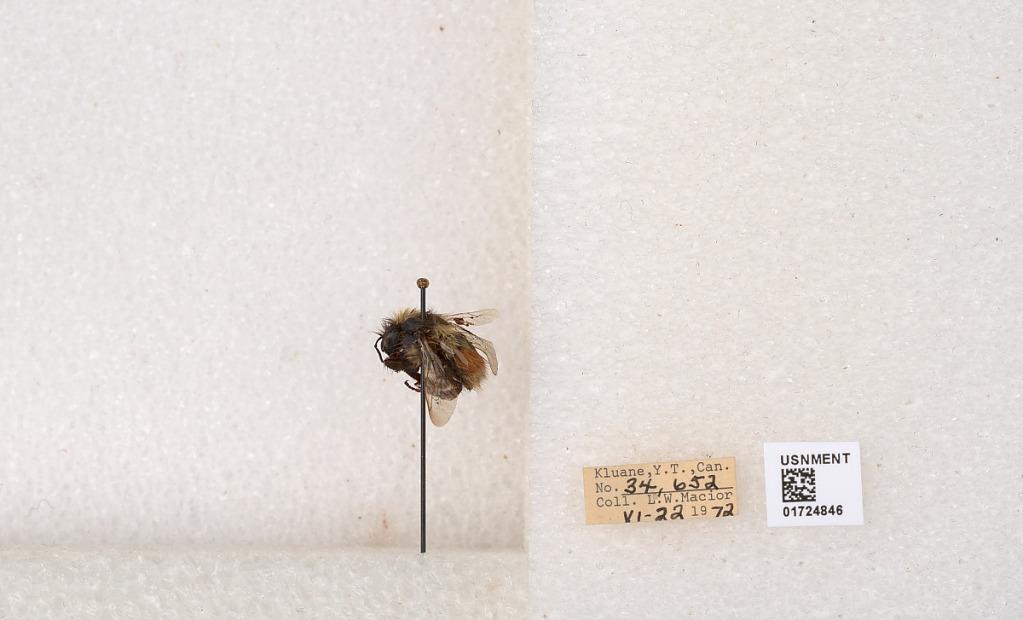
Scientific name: Bombus (Pyrobombus) sylvicola Kirby
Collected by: L. Macior
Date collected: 1972-6-22
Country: Canada
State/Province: Yukon Territory
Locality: Kluane National Park and Reserve
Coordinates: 60.7493, -139.504